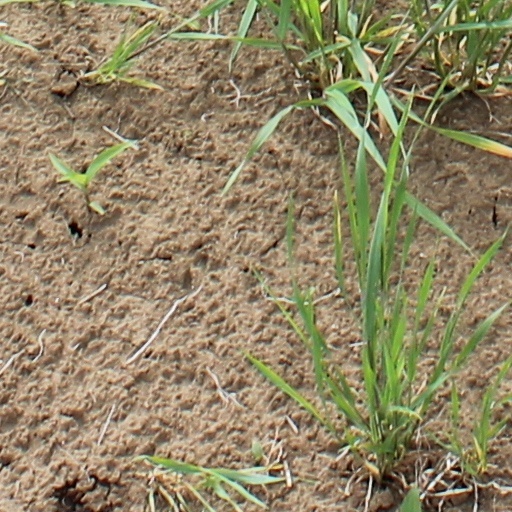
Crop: wheat